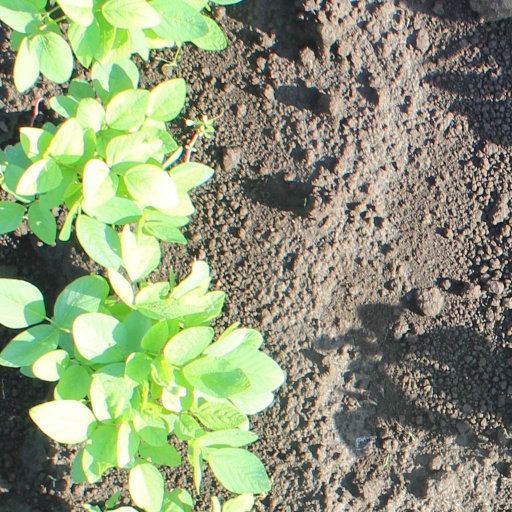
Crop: soybean